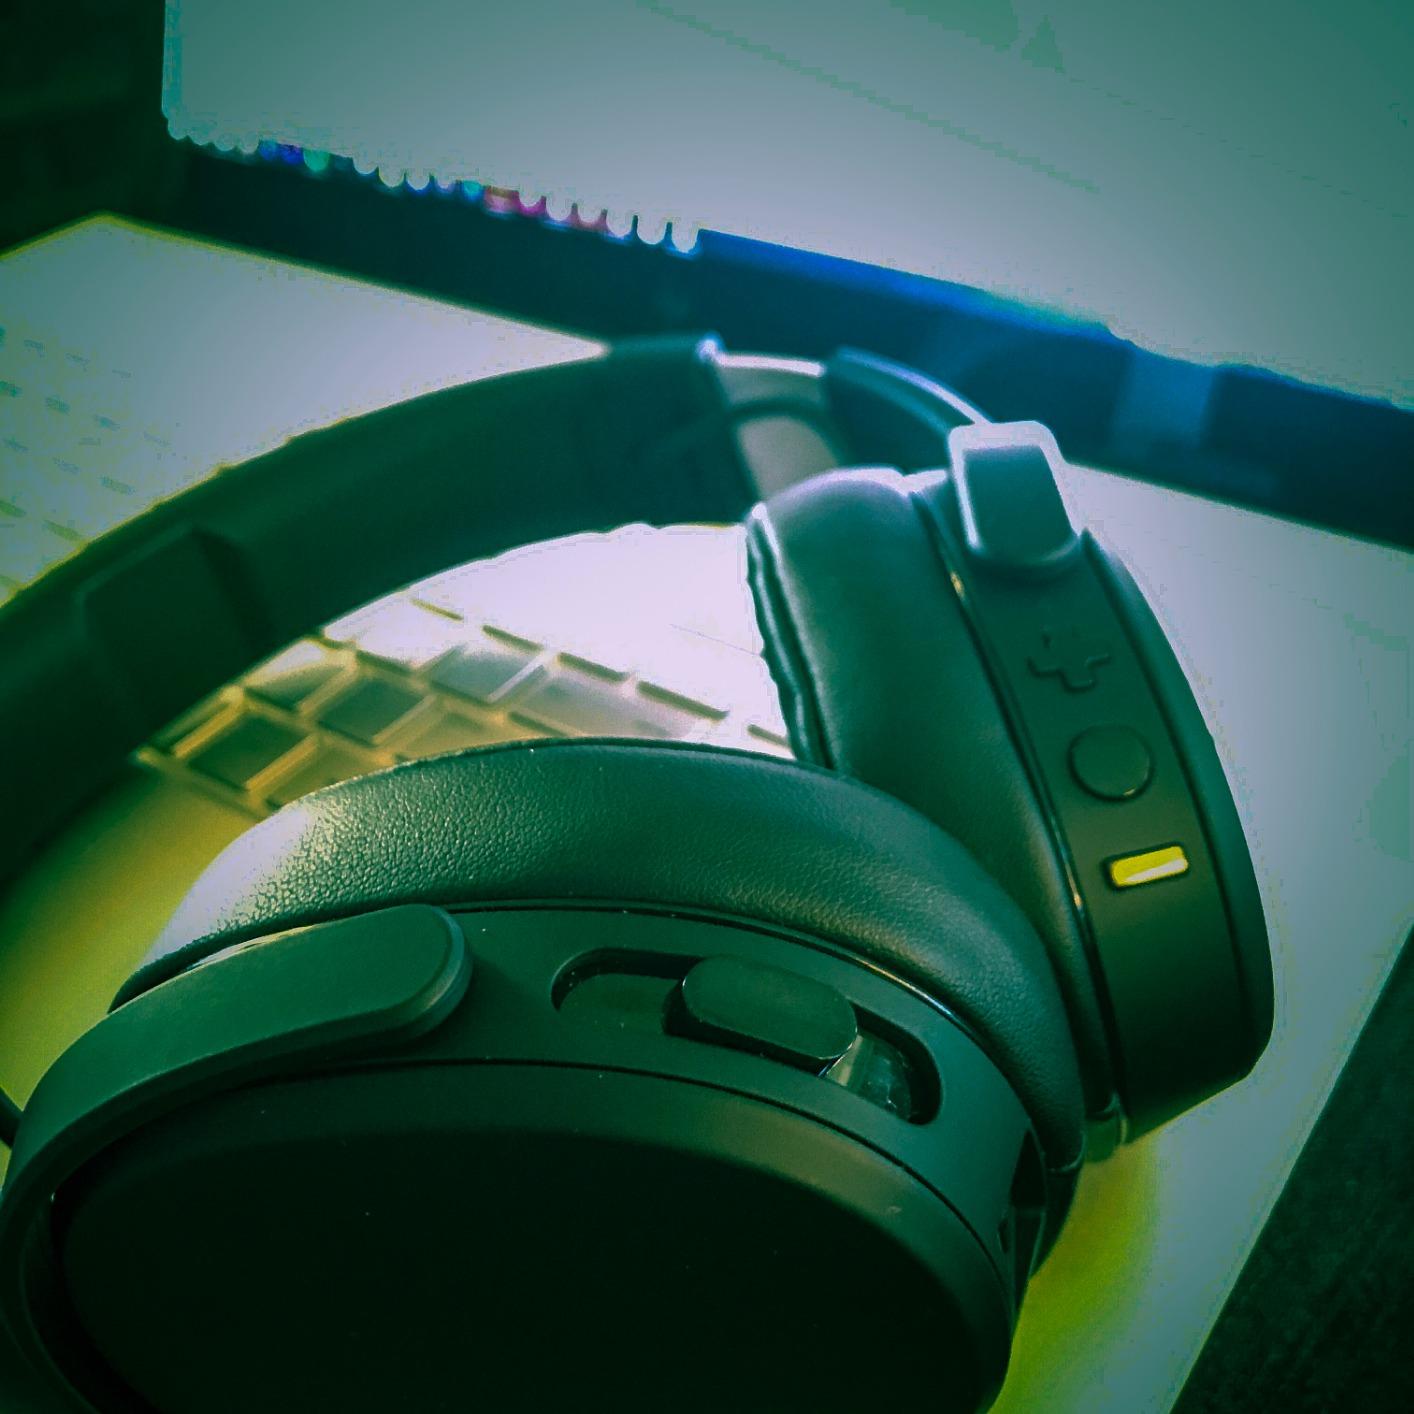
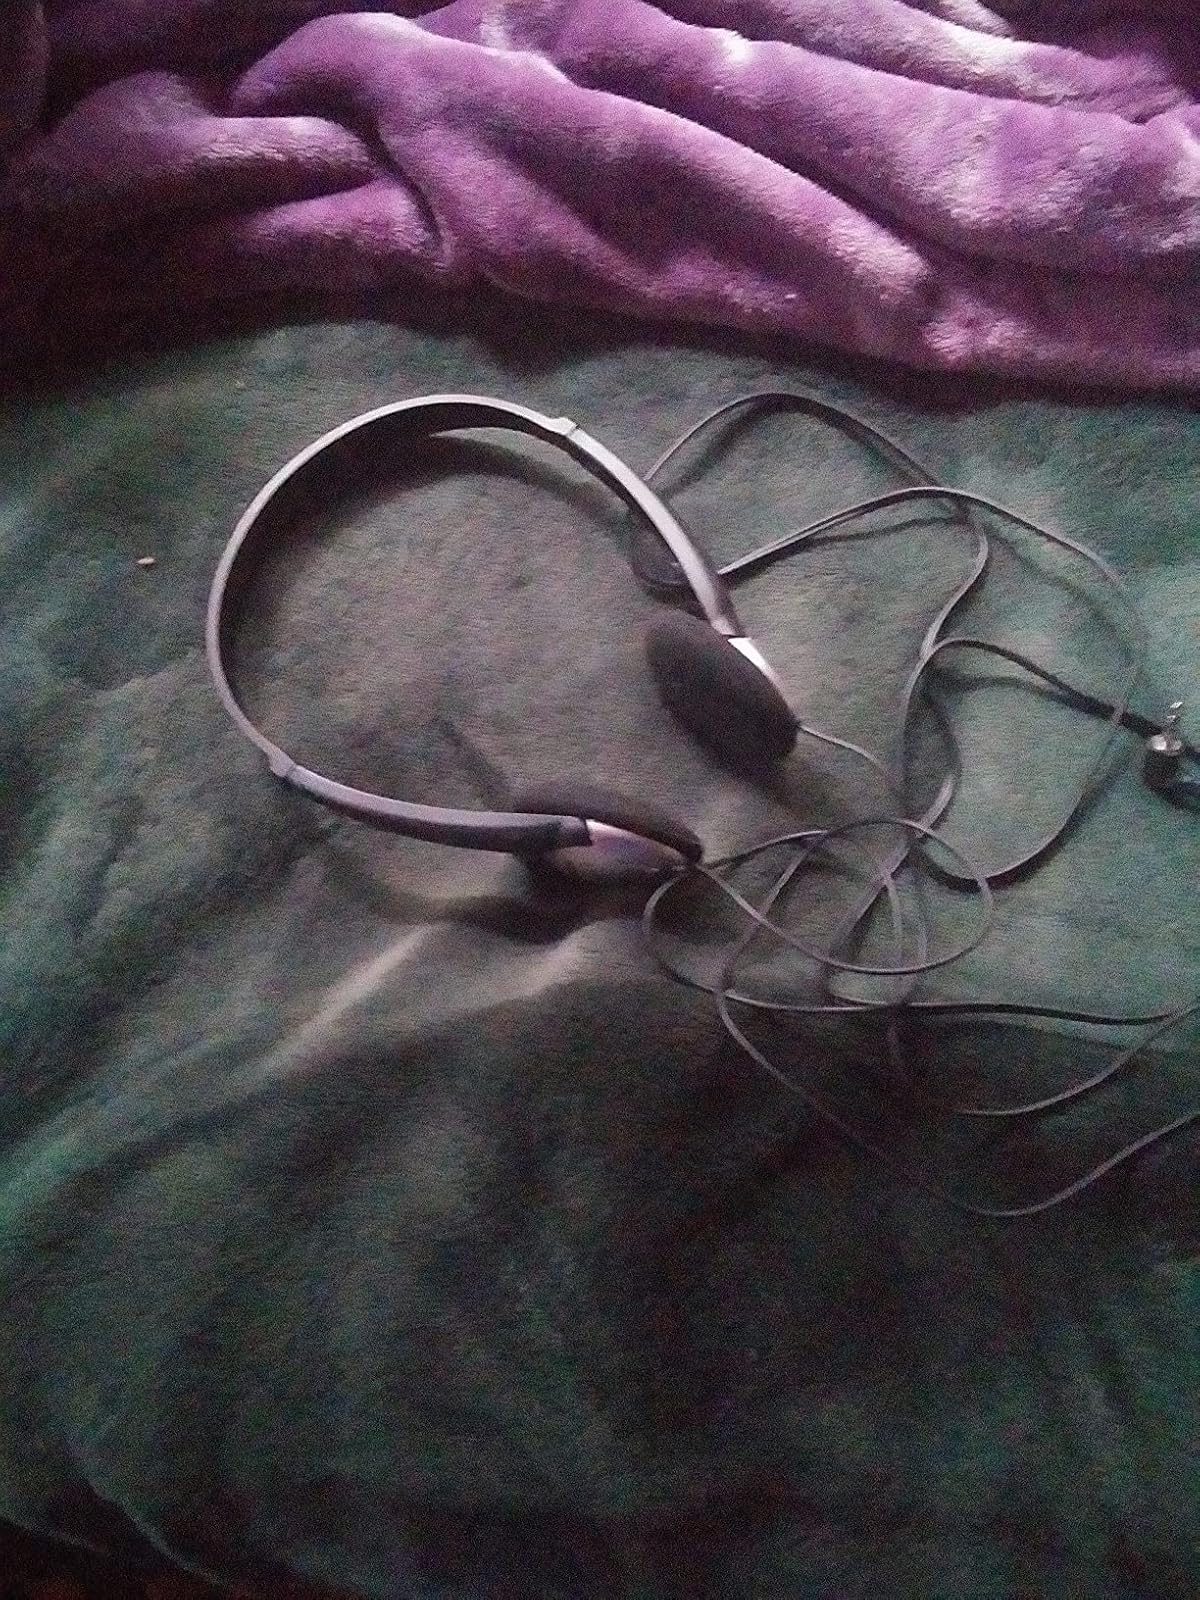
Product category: headphones
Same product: no